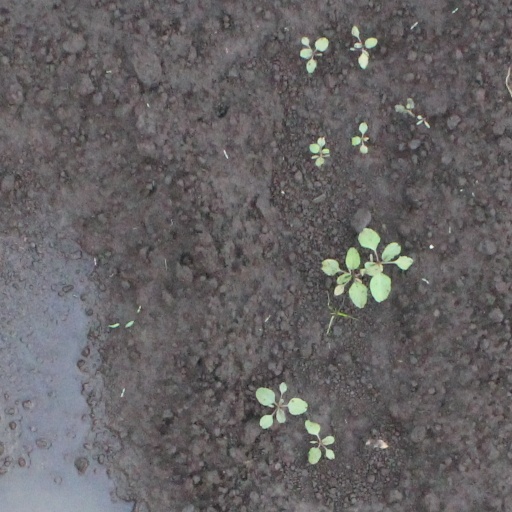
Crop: soybean